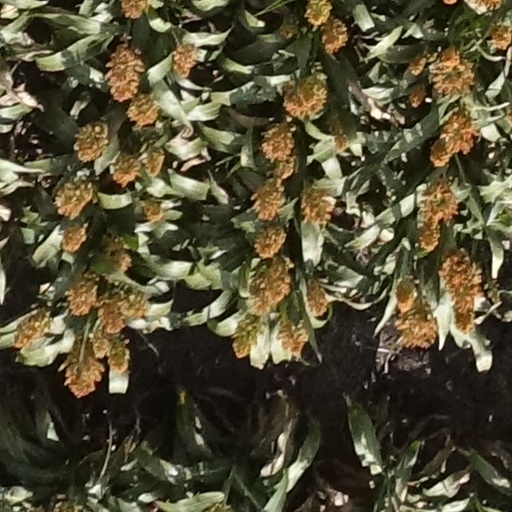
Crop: sorghum